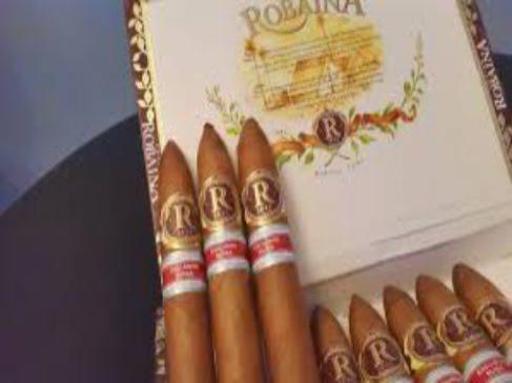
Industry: Necessities